Arthur Samuel Kendall

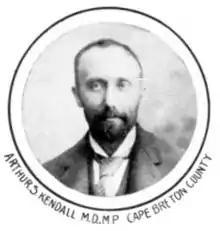
Dr. Arthur Samuel Kendall, MP for Cape Breton County from 1900 to 1904.

Arthur Samuel Kendall (March 25, 1861 – July 18, 1944) was a Canadian physician and politician in Nova Scotia.